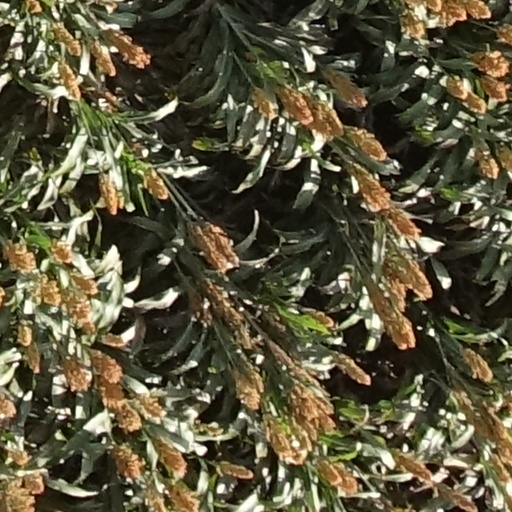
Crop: sorghum